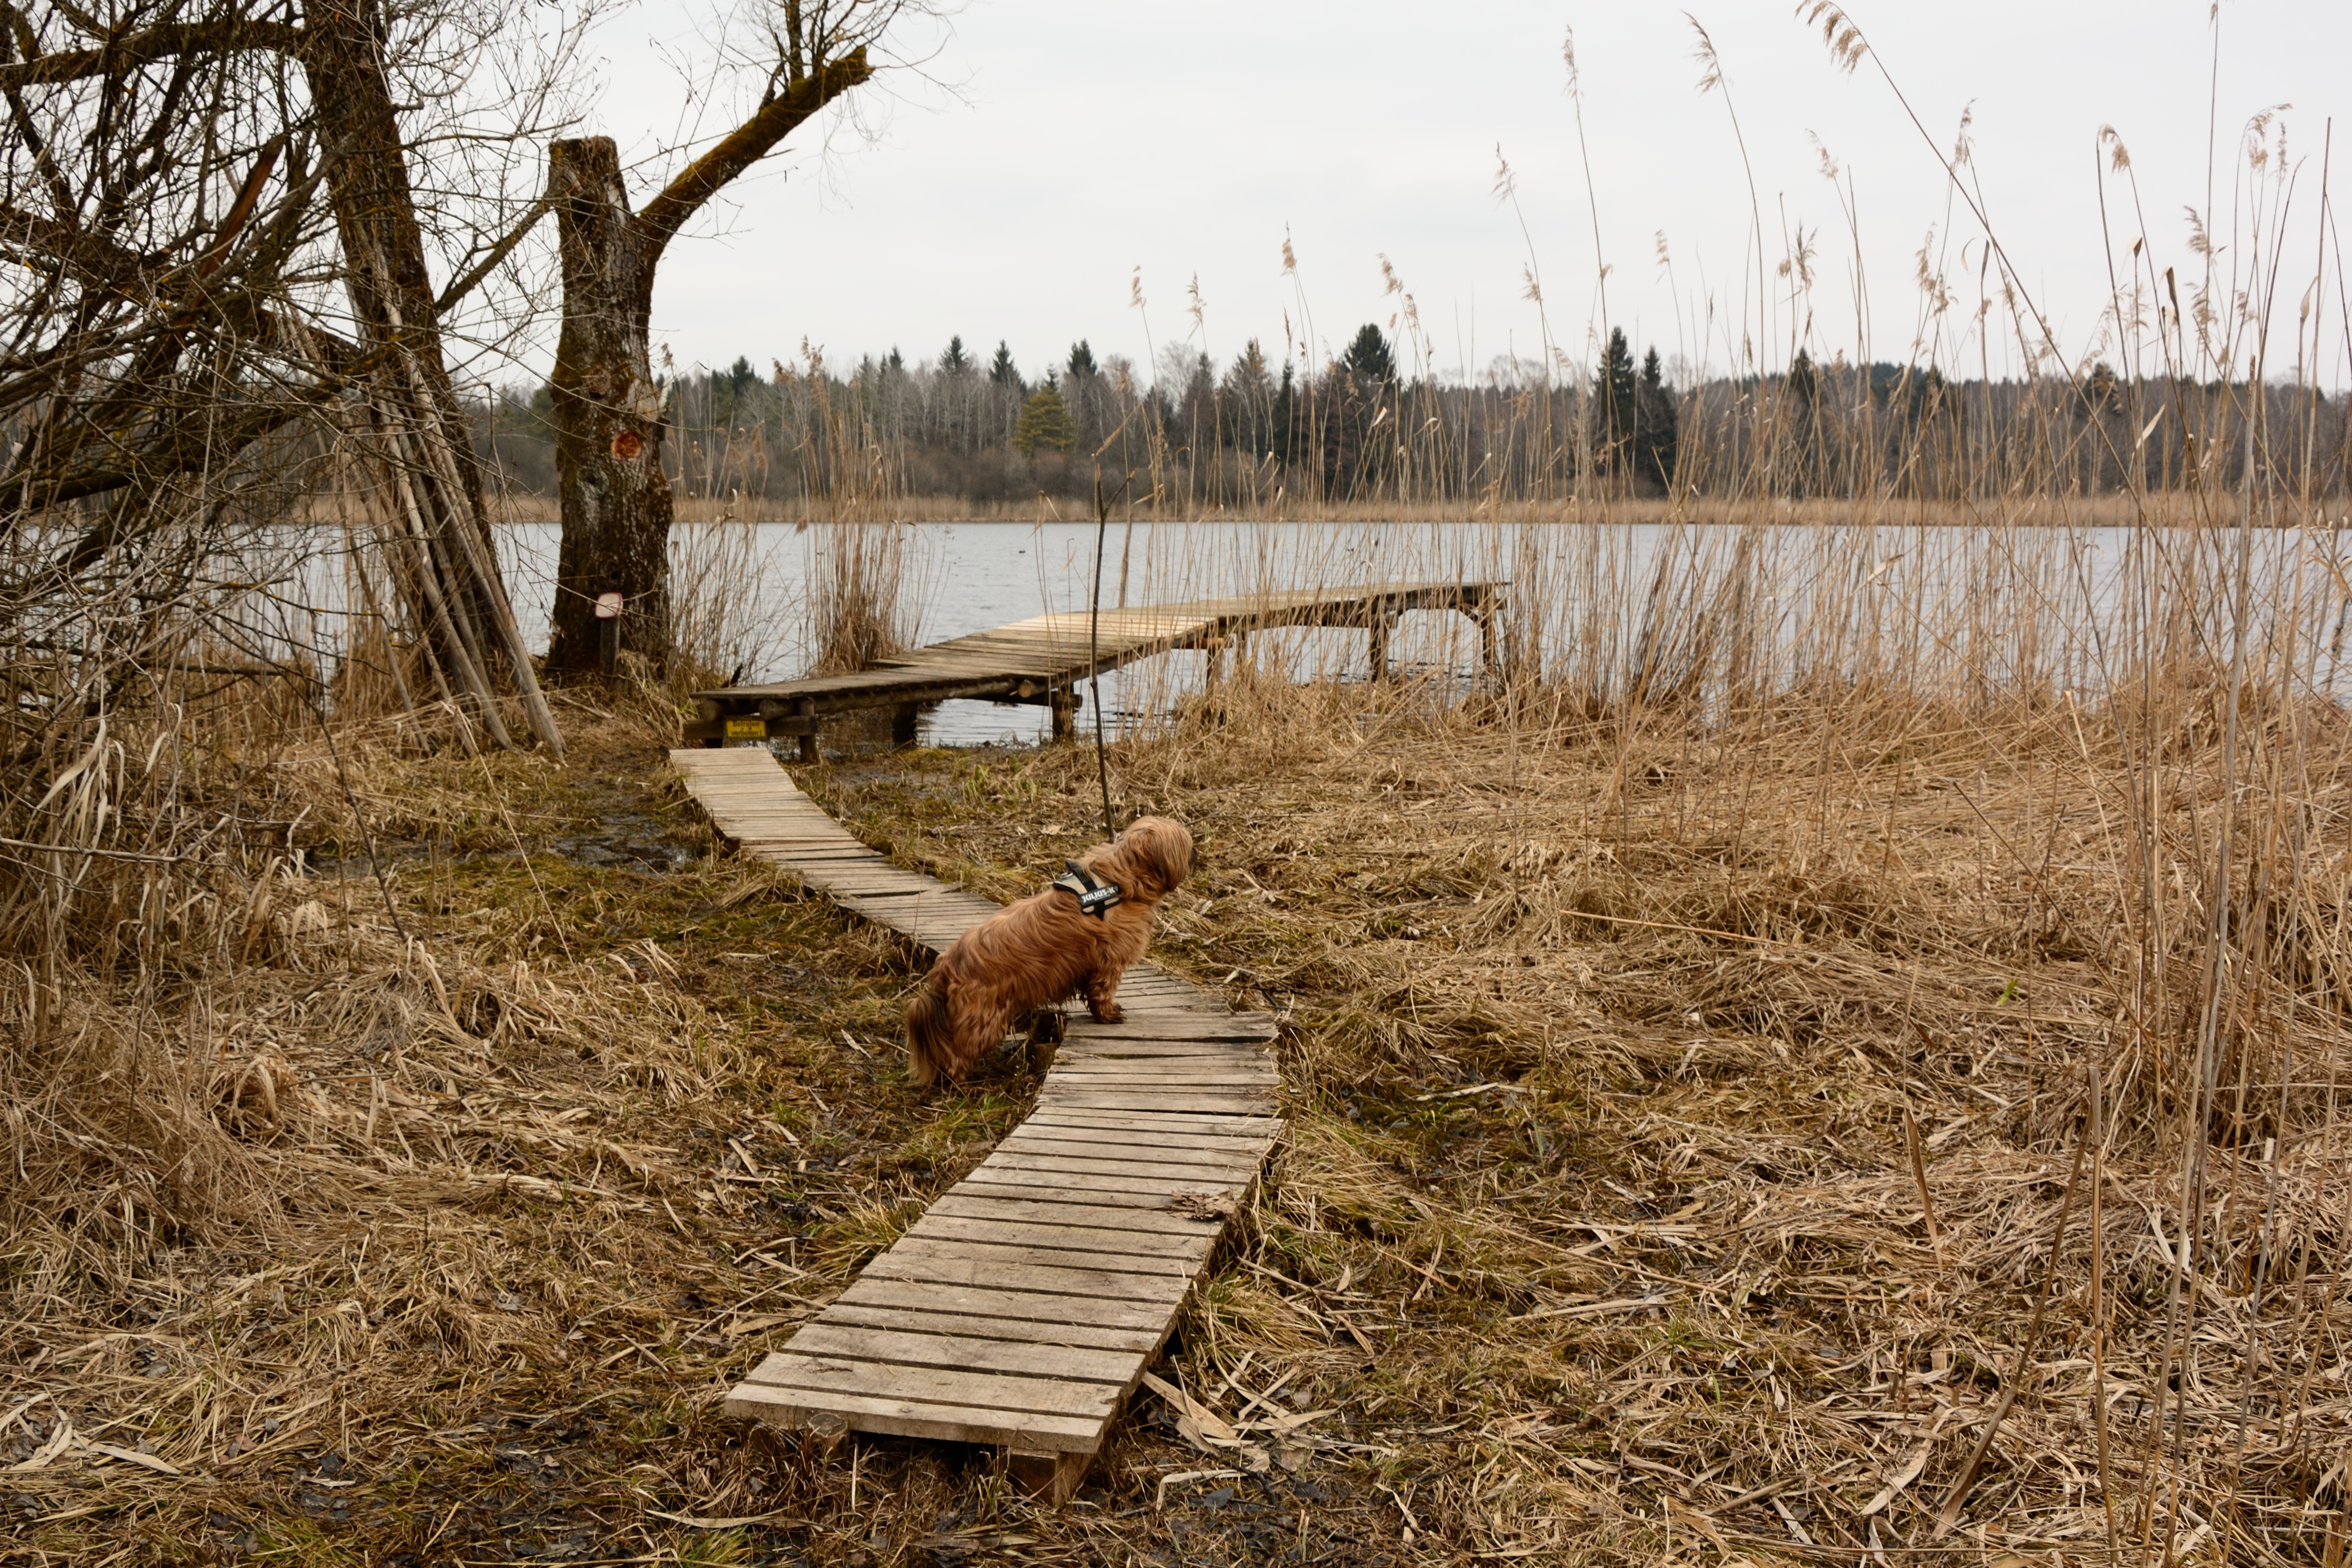
tree, nature, forest, marsh, swamp, wilderness, boardwalk, wood, sidewalk, lake, reed, wildlife, web, autumn, agriculture, lonely, bank, planks, wetland, habitat, mood, silent, waters, away, melancholic, rural area, nature reserve, wooden track, wood planks, natural environment, grass family